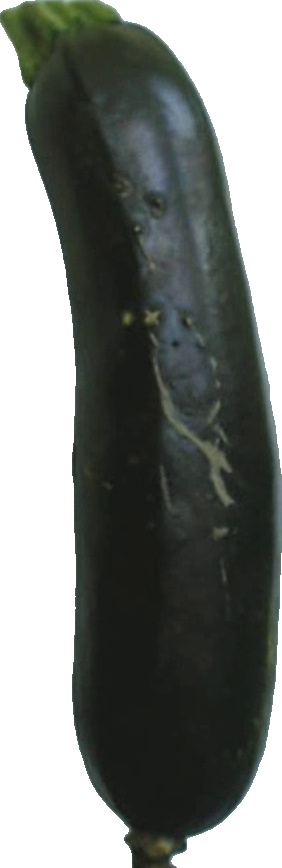
Label: zucchini_dark_1